Shiritori

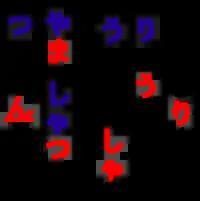
A game of shiritori progressing from right to left

Shiritori is a Japanese word game in which the players are required to say a word which begins with the final "kana" of the previous word. No distinction is made between "hiragana", "katakana", and "kanji". "Shiritori" literally means "taking the end" or "taking the rear".